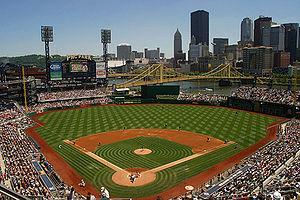
Le PNC Park est un stade de baseball situé dans le quartier de North Shore près du Heinz Field et du Roberto Clemente Bridge au bord de la rivière Allegheny en face du centre des affaires de Pittsburgh en Pennsylvanie.
Les Pirates de Pittsburgh sont une franchise de baseball basée à Pittsburgh évoluant dans la Ligue majeure de baseball. Surnommée The Bucs, la franchise des Pirates est fondée en 1882 sous le nom de Pittsburgh Alleghenys et évolue depuis 2001 au PNC Park. Parmi les grands joueurs ayant porté les couleurs des Pirates, citons Honus Wagner, Roberto Clemente, Pie Traynor, Paul Waner ou Willie Stargell qui aident la franchise à remporter cinq fois les Séries mondiales en 1909, 1925, 1960, 1971 et 1979.